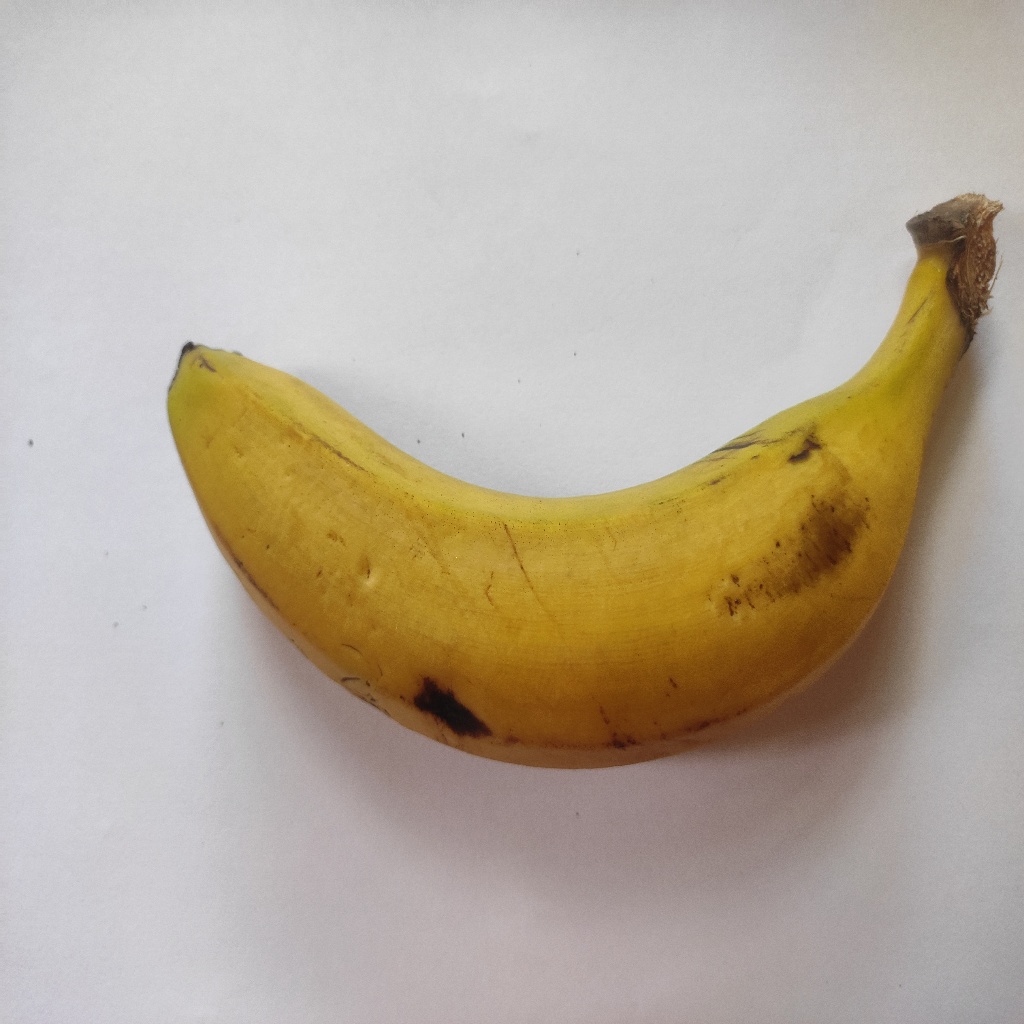
Crop: banana
Quality class: Class_A